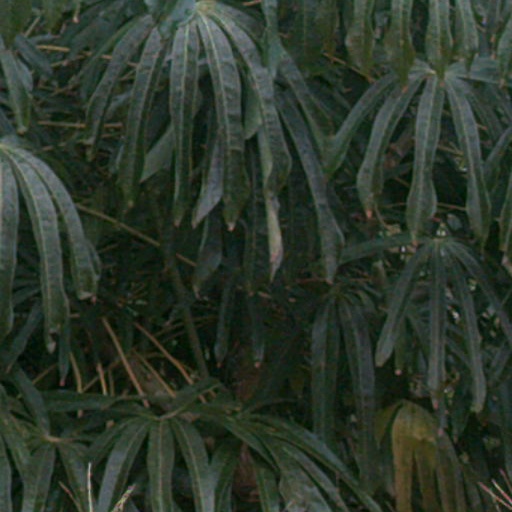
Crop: cassava